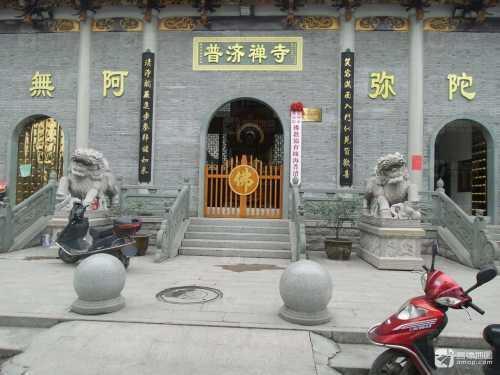
地标名称：丽田普济寺
所在城市：温州市·瓯海区